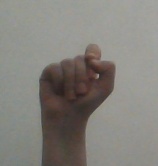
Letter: fa